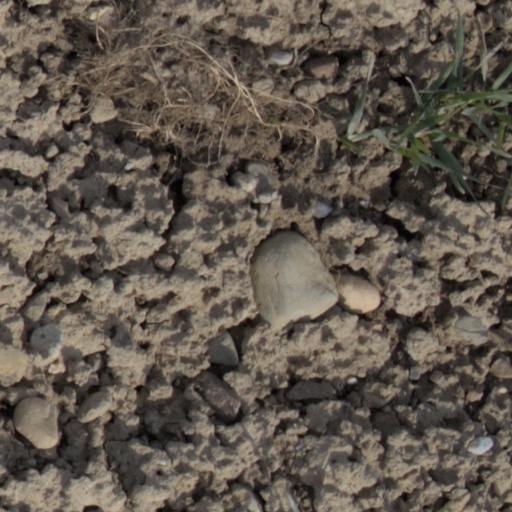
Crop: wheat